History of the United States

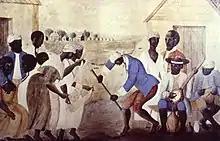
"The Old Plantation", a portrait depicting a plantation in South Carolina in approximately 1790 with Gullah slaves playing traditional West Africa instruments resisting forced assimilation from the planation culture.

In the early years of the Swedish Empire, Swedish, Dutch, and German stockholders formed the New Sweden Company to trade furs and tobacco in North America. The company's first expedition was led by Peter Minuit, who had been governor of New Netherland from 1626 to 1631, and landed in Delaware Bay in March 1638. The settlers founded Fort Christina at the site of modern-day Wilmington, Delaware, and made treaties with Indigenous peoples for land ownership on both sides of the Delaware River.